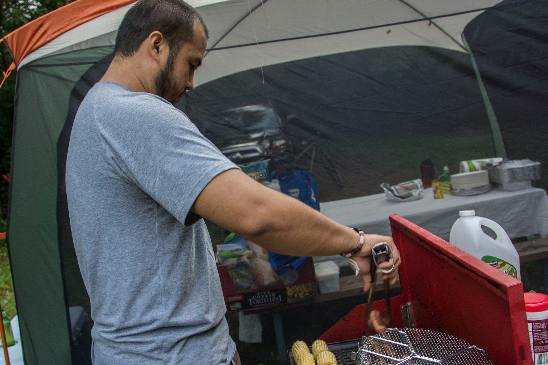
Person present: Yes